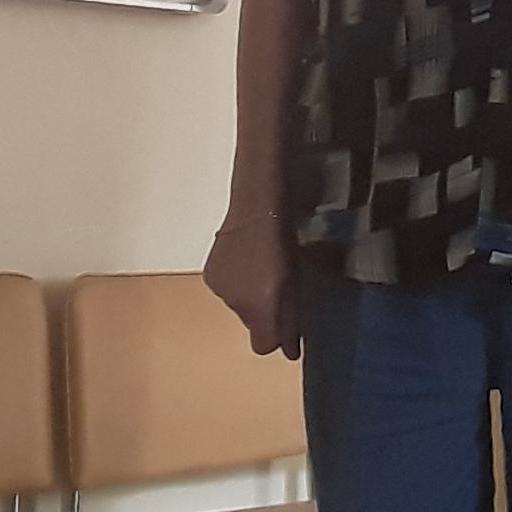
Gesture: no_gesture